George Pinder (cricketer)

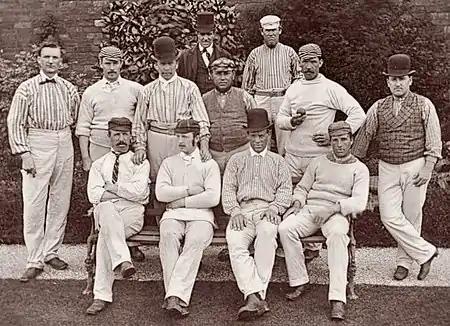
The Yorkshire County Cricket Club side in 1875. Pinder is on the left of the second row.

George Pinder (15 July 1841 – 15 January 1903) was an English first-class cricketer.